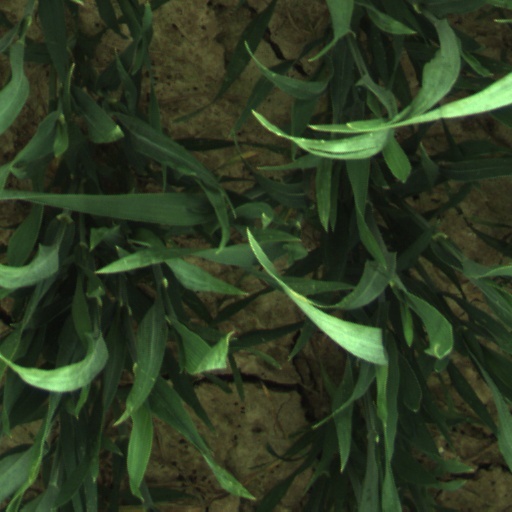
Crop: wheat